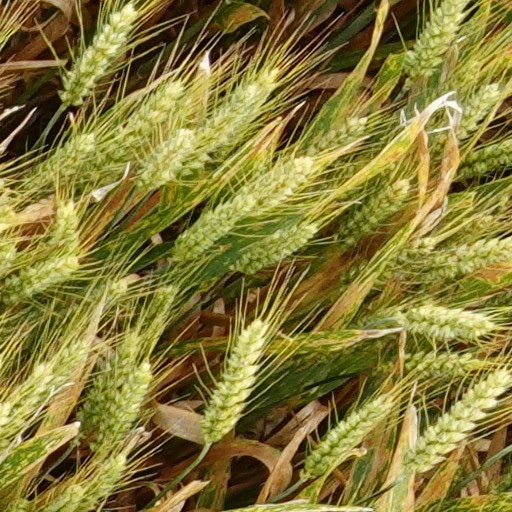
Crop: wheat